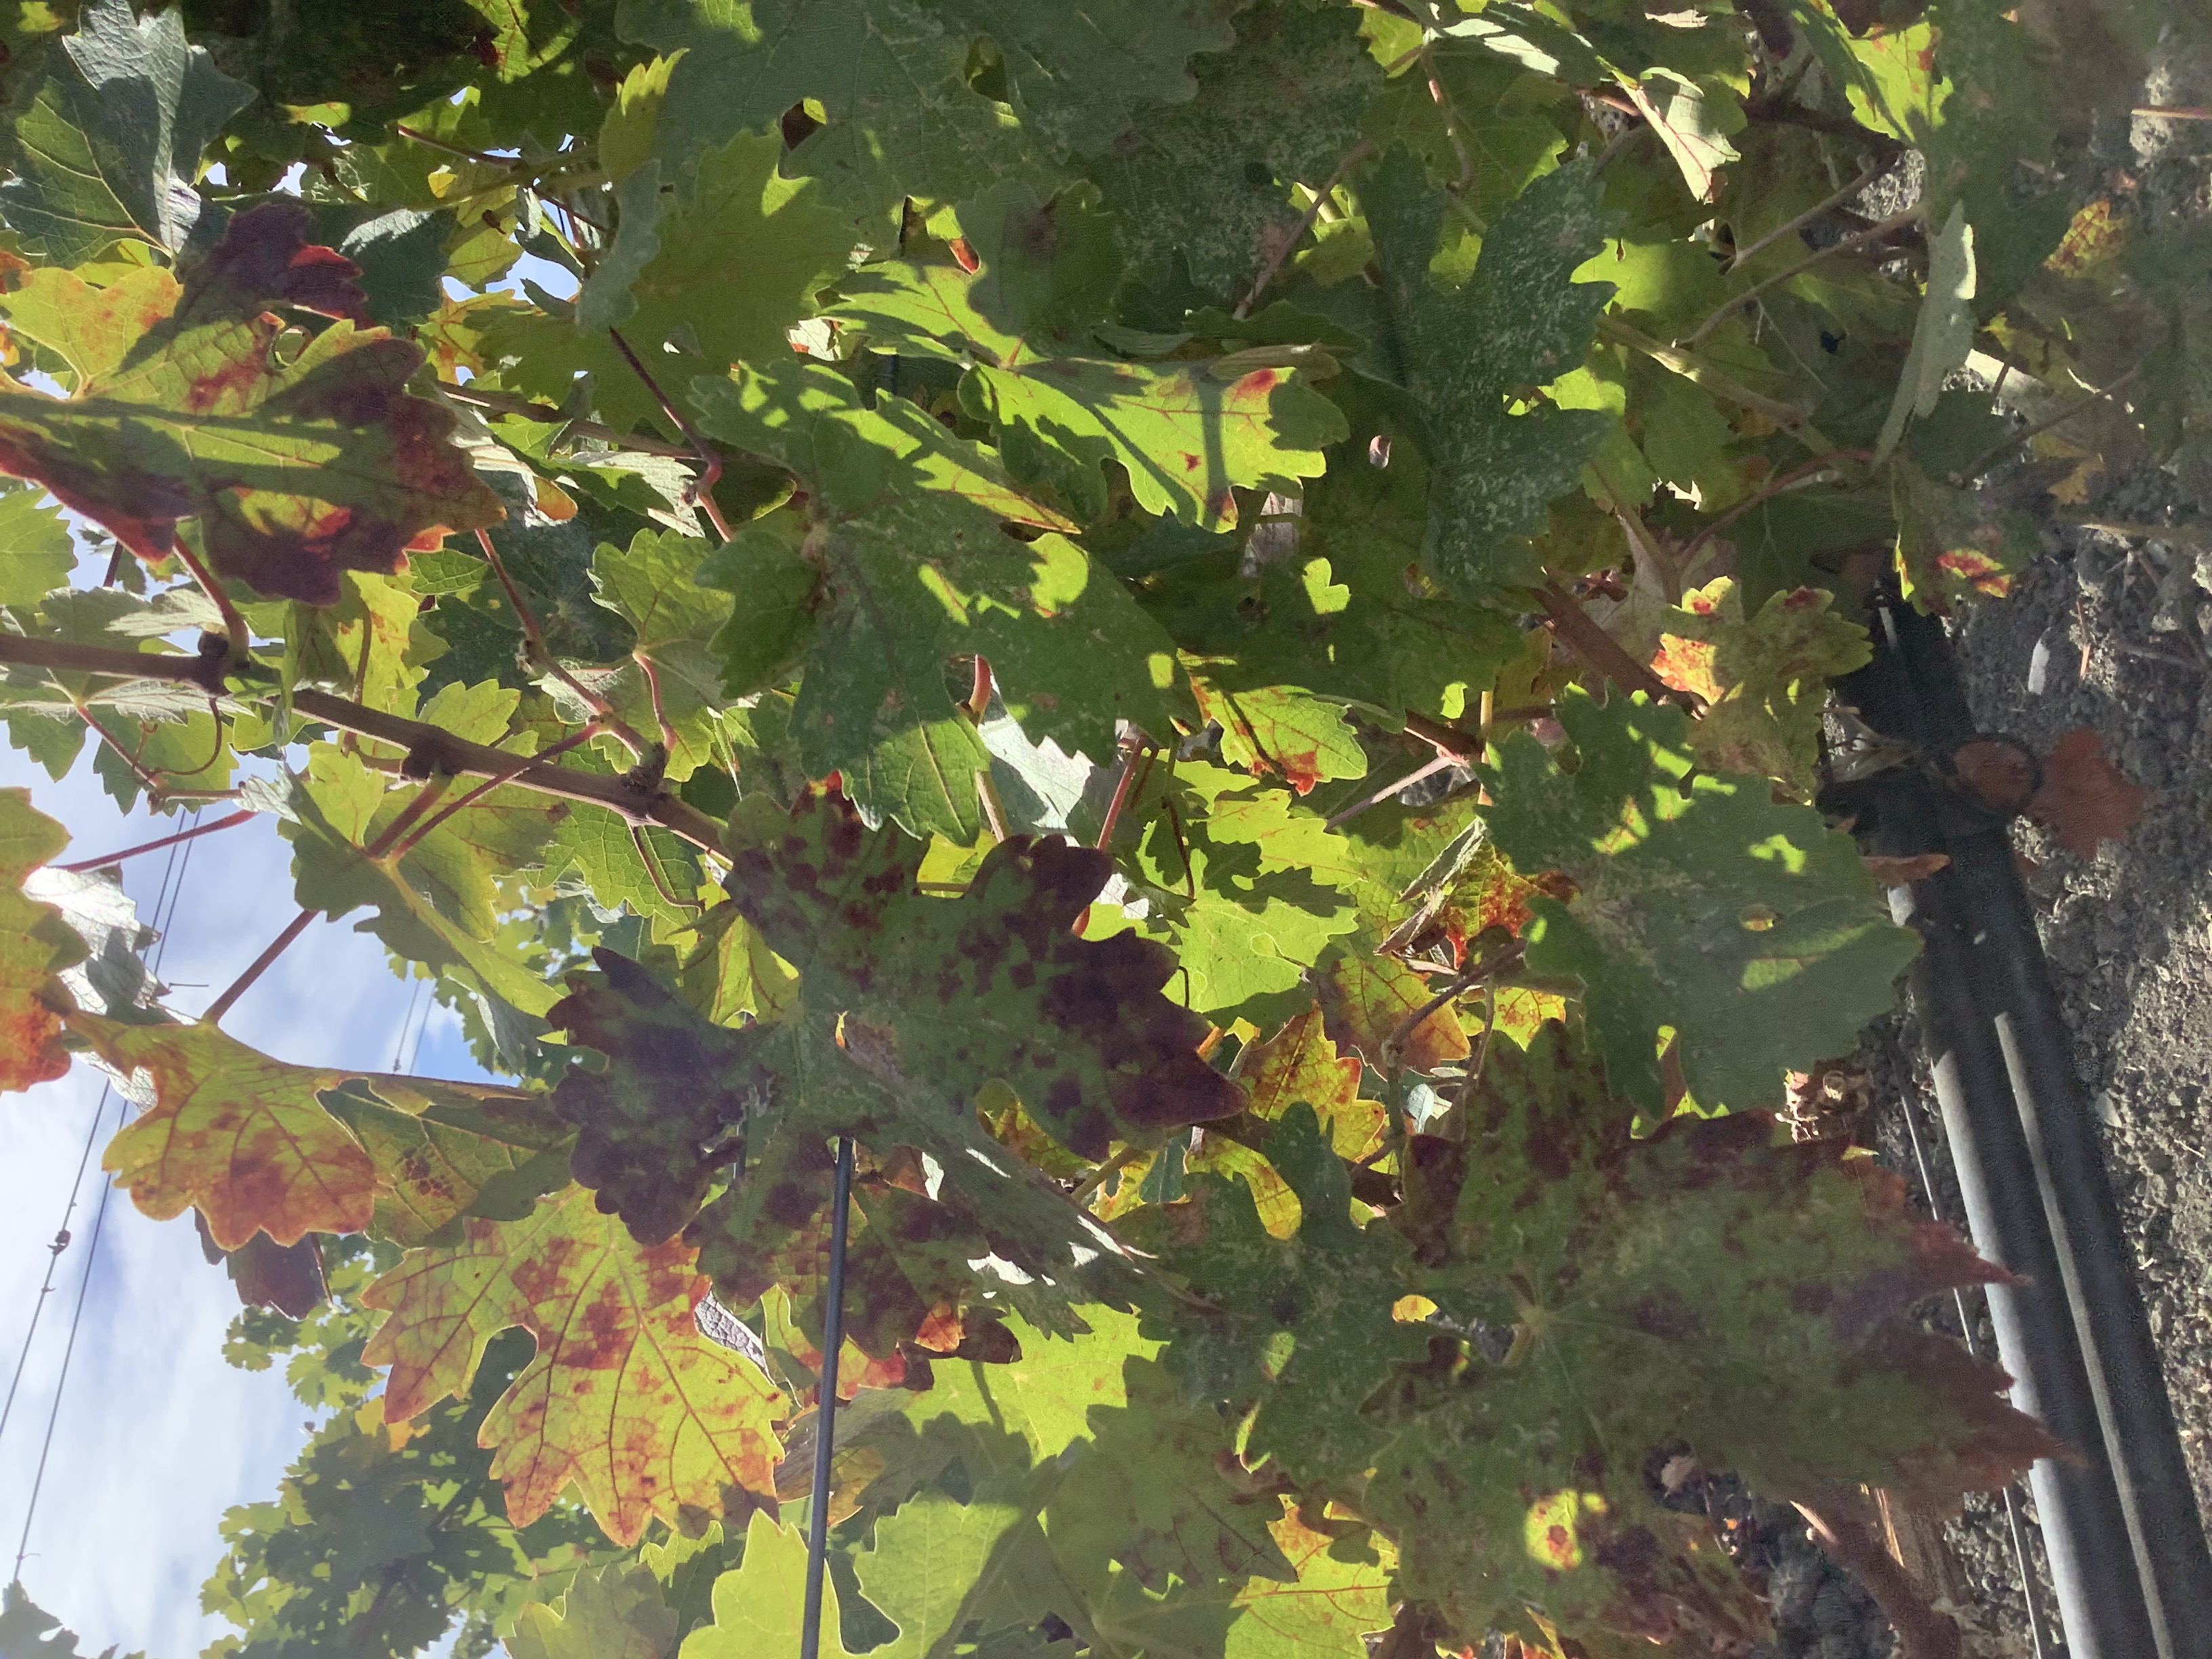
Label: Red Blotch